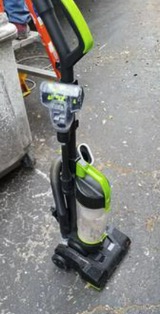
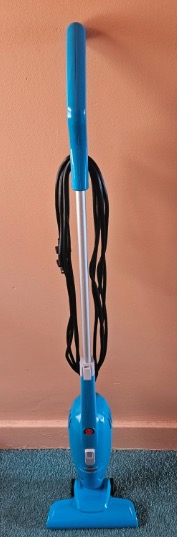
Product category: items_vacuum
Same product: no